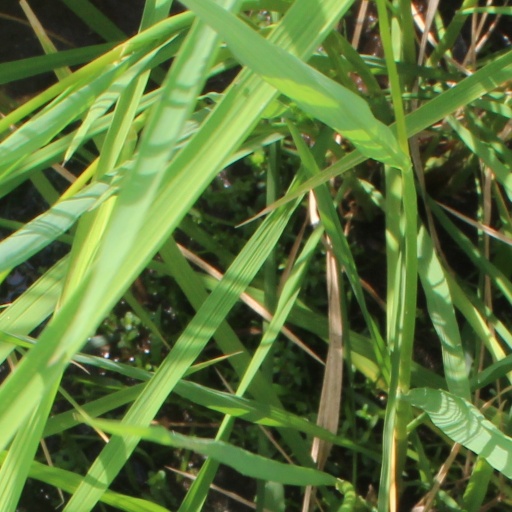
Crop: rice